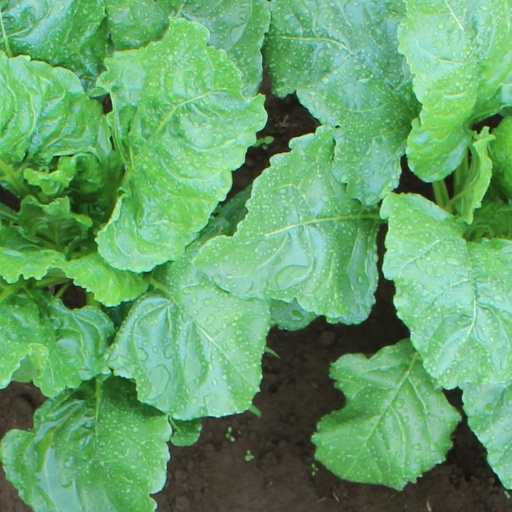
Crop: sugar beet